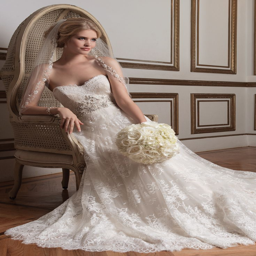
this soft lace wedding dress is the epitome of romantic aisle style .